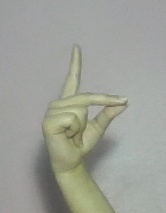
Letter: ta